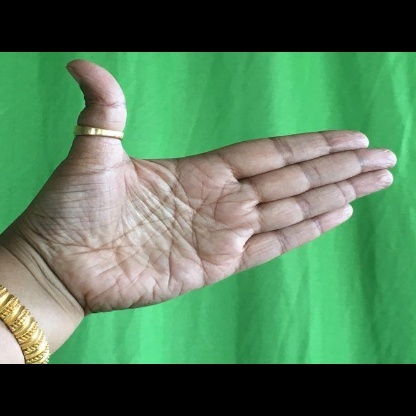
Mudra: Ardhachandran